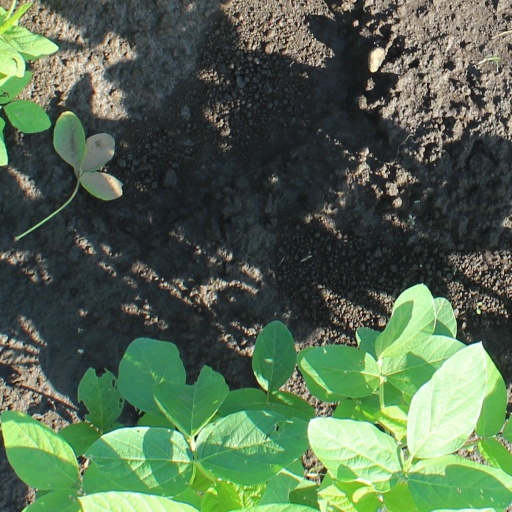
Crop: soybean